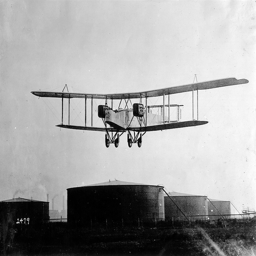
A small plane flying over a row of tanks.
An old plane  is flying over several short silos.
An old airplane flying low over some structures.
An old aircraft is flying through the sky.
an old style airplane is flying over a field and some towers